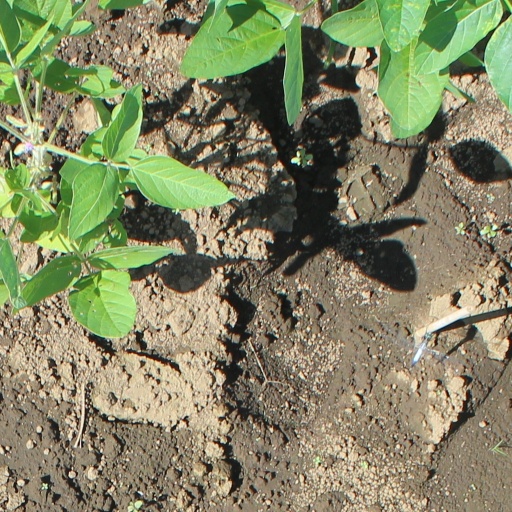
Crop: soybean